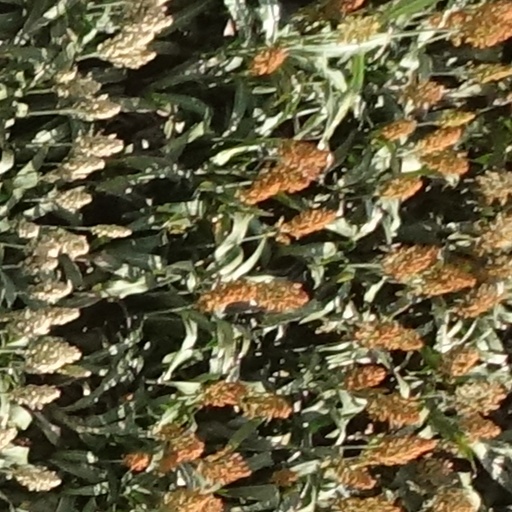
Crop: sorghum